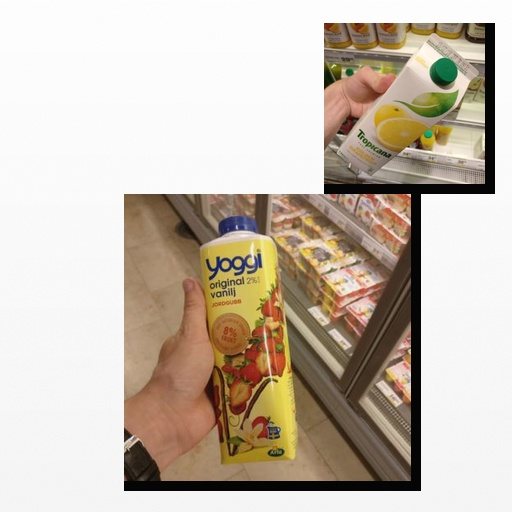
Food items: grapefruit_juice, strawberry_yogurt